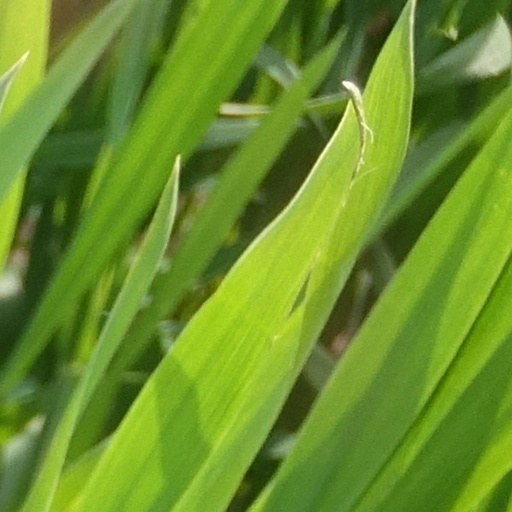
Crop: wheat